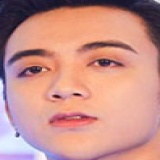
ca sĩ Soobin Hoàng Sơn